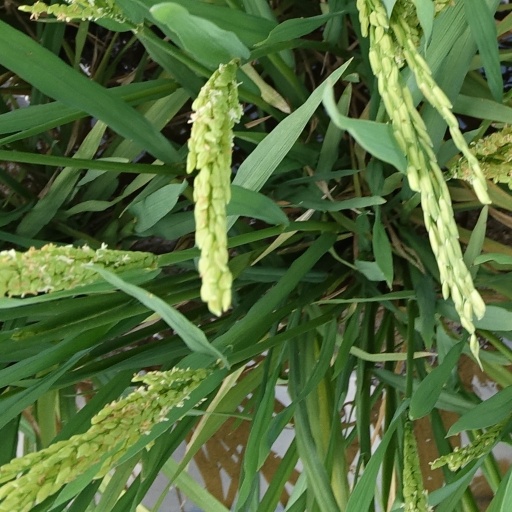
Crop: rice